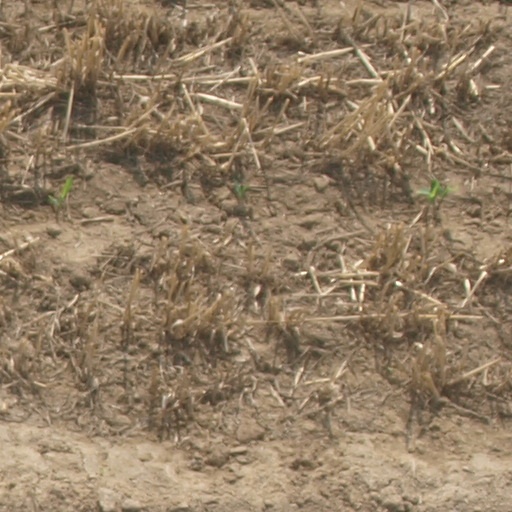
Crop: maize; corn